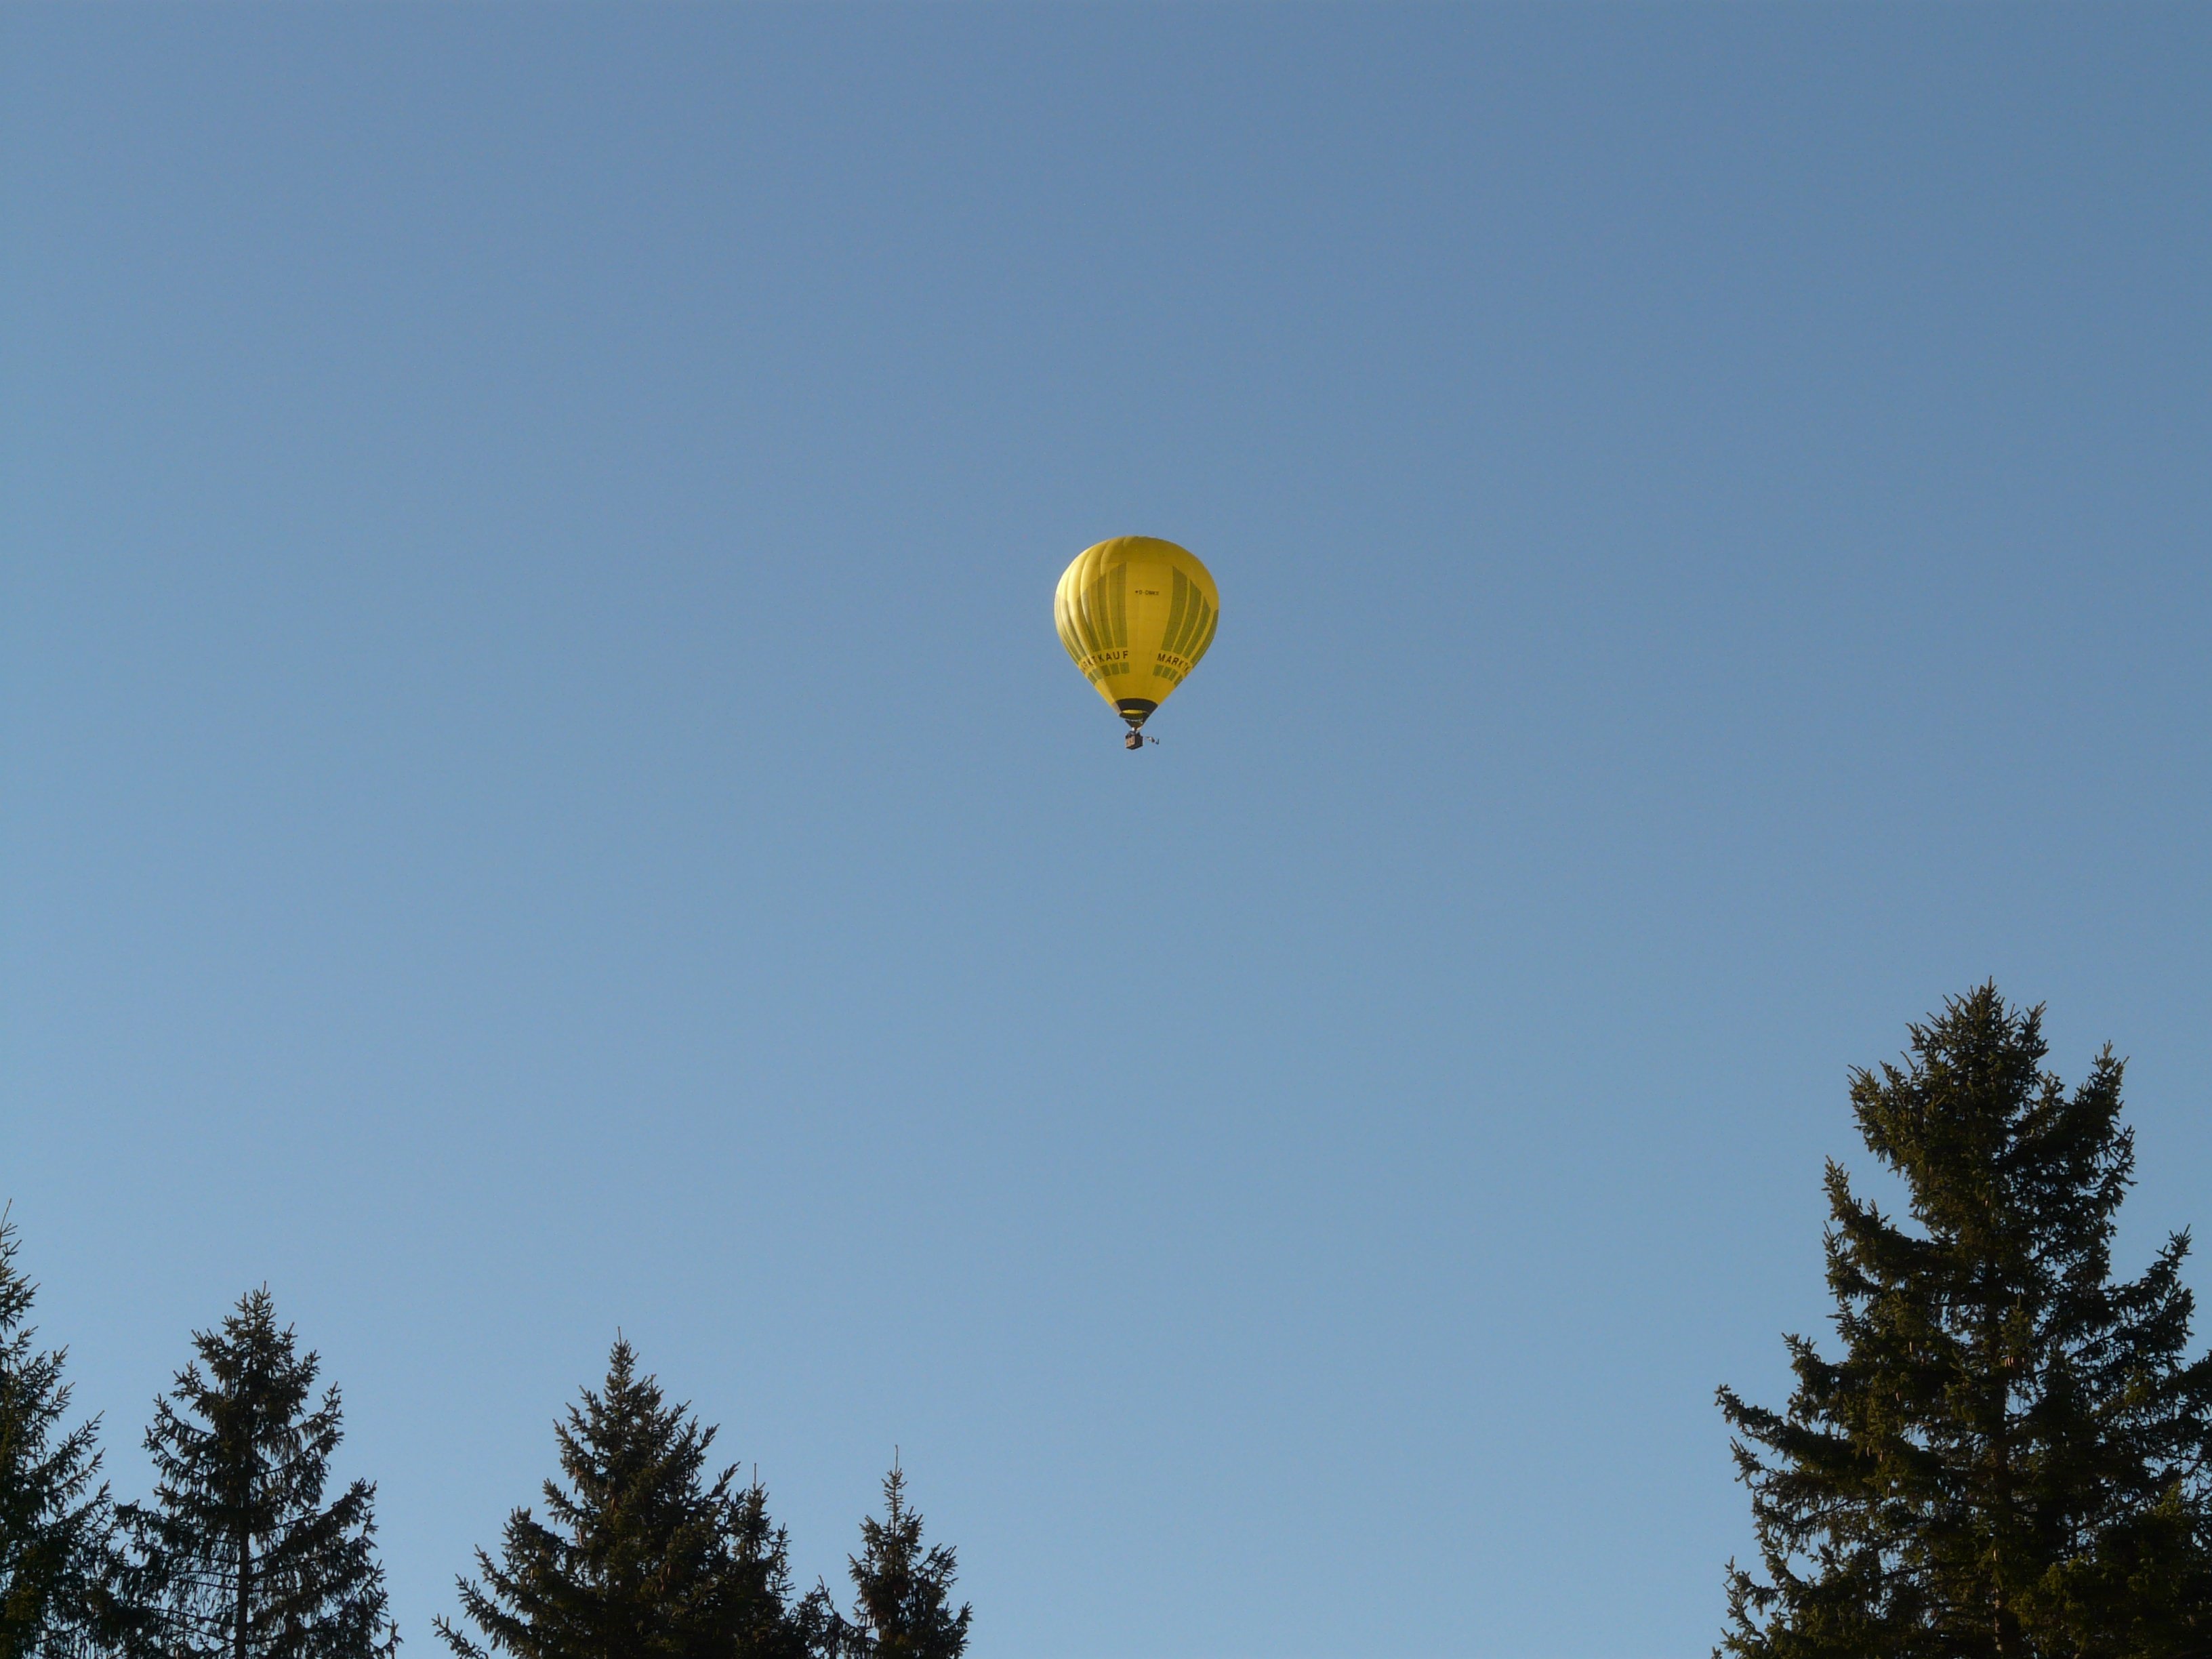
sky, balloon, hot air balloon, fly, aircraft, vehicle, drive, yellow, airship, air sports, hot air ballooning, atmosphere of earth